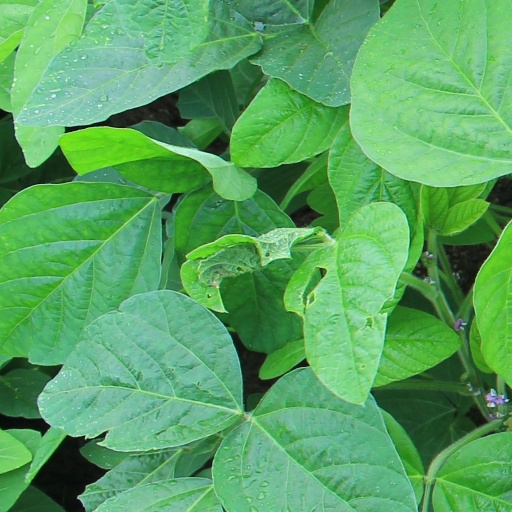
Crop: soybean